Answer in natural language. How many Paintings are visible in the scene? Choose between the following options: 4, 5, 3, 2 or 1
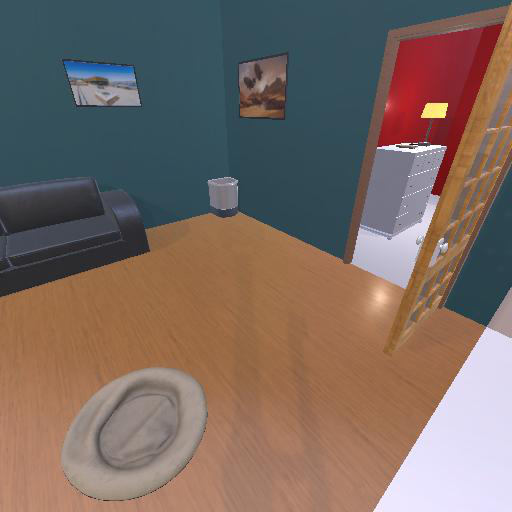
<answer>2</answer>